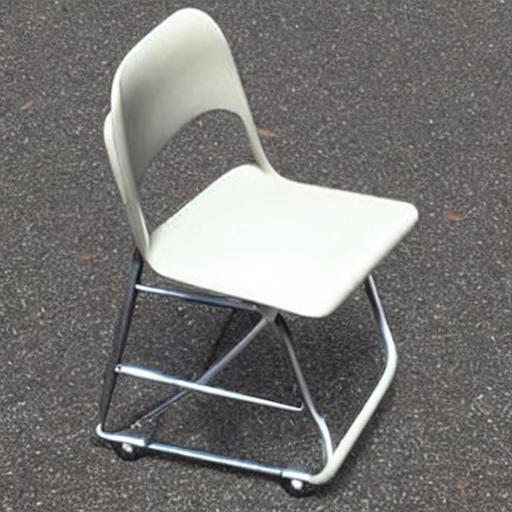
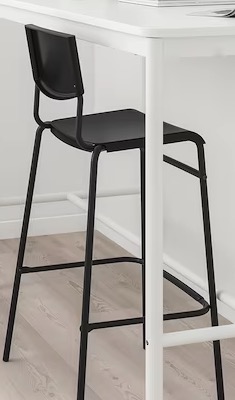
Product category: stool
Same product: no